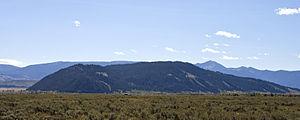
Blacktail Butte à Jackson Hole, Wyoming, États-Unis